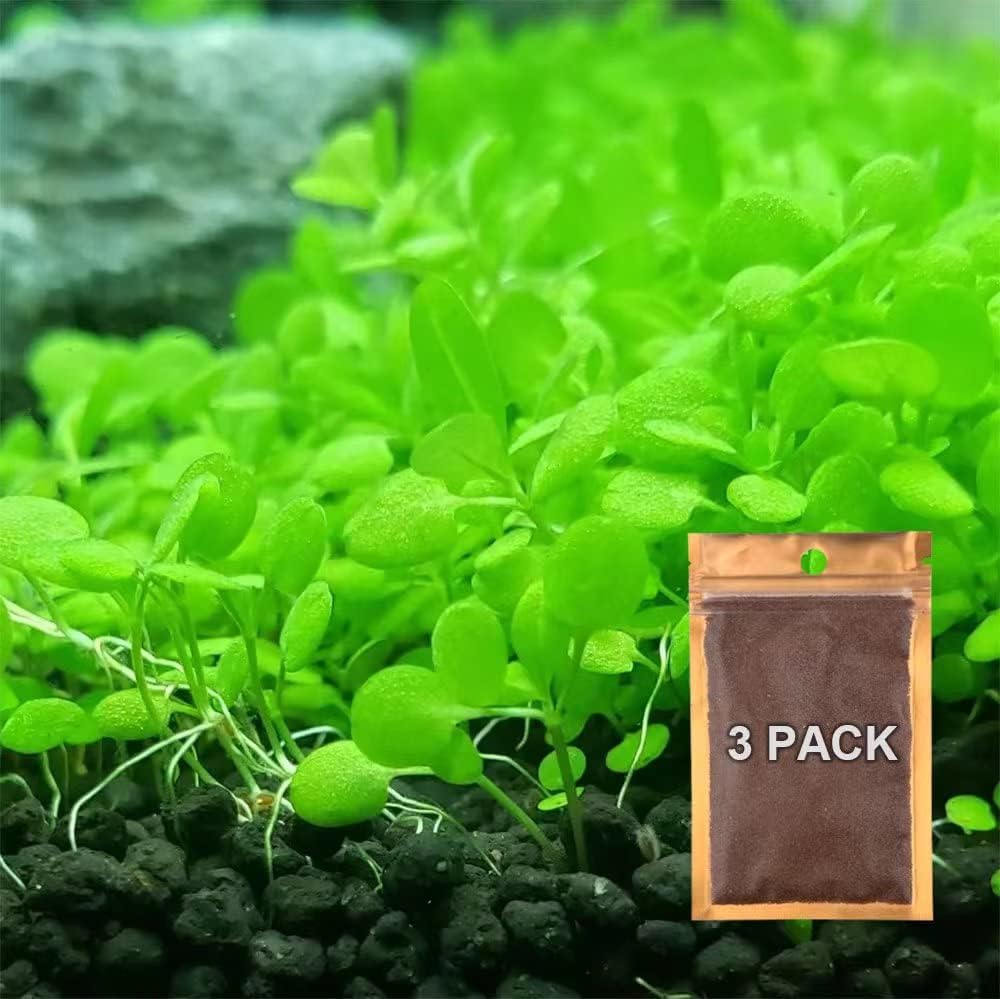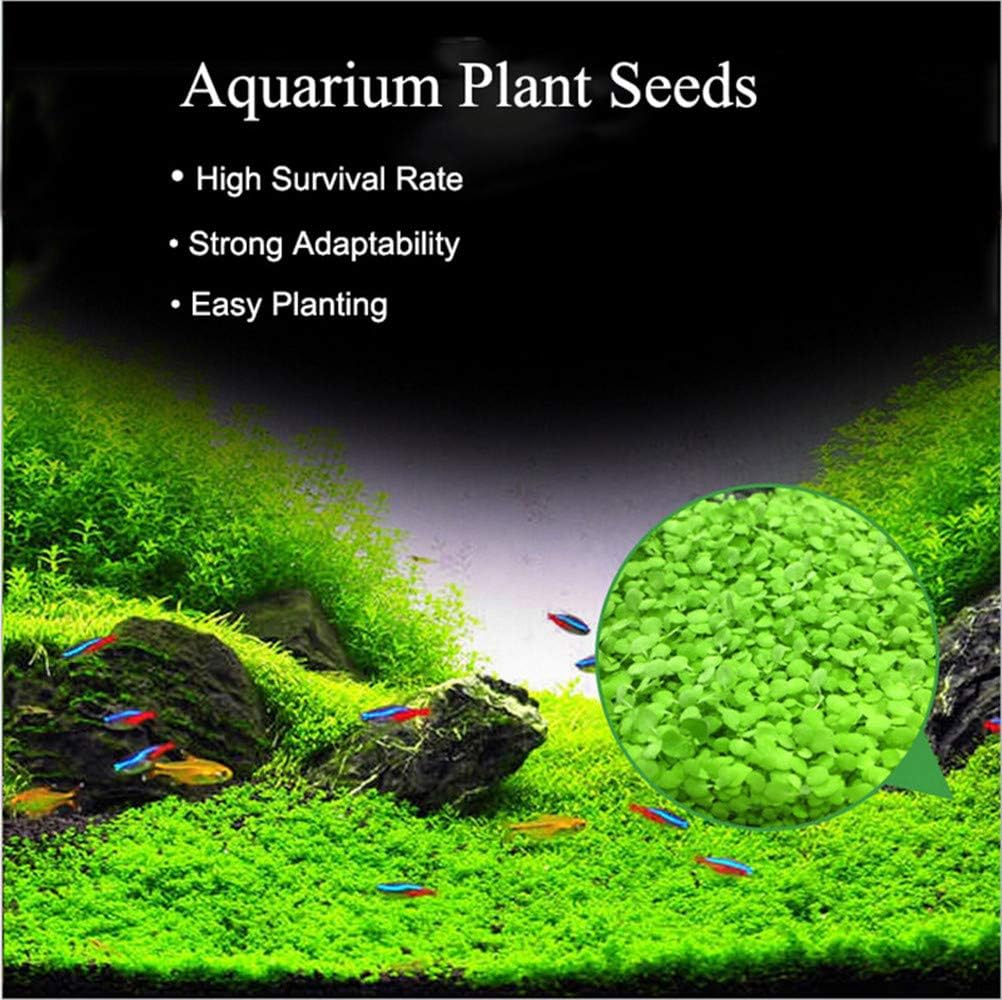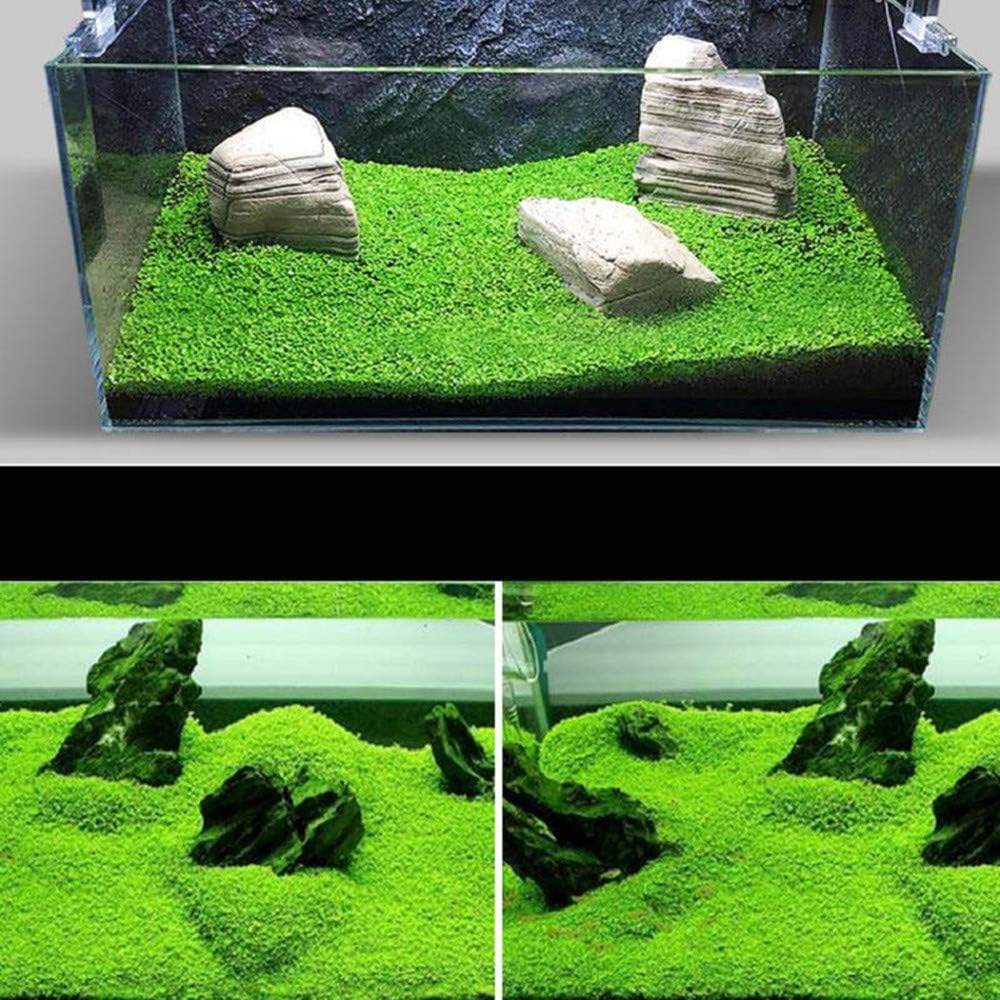
Zafina 3 Pack Aquarium Plant Seeds, Easy to Grow Aquatic Plant Seeds, Fast Growing Aquarium Carpet Seeds - Creates a Natural Ecosystem for Your Fish
Category: Amazon Home
Product description Item type: Aquatic Plant Grass Seeds; Applicable: Aquarium; Color: Green; Quantity: 3 Packs, Can grow 12*12 Inches/pack; Germination: 5-7 days; Planting water temperature: 20°C-30°C; - Plant Method - 1. No water plant: 1>. Put the water grass mud lamp into the fish tank. 2>. Spread the seeds evenly on the grass mud, about 12*12 IN Each bag. Do not cover the seed with mud. 3>. Spray water once a day to keep the soil moist (not too much or the seeds will float up).  4>.Keep the fish tank temperature around 28 ℃(82 ℉). It usually sprouted in 5-7 days.  5>. After the bud becomes green, slowly fill the tank with water. Don't hit the bottom bed. 6>. Filter the heating rod after filling the water, maintain the temperature between 25 and 28 degrees Celsius and begin to filter. 7>. It becomes water grass scene after 15 days. 2. With water plant(Suitable for winter): 1>. Put the water grass mud lamp into the fish tank. 2>. Spread the seeds evenly on the grass mud, about 12*12 IN Each bag. Then cover with a thin layer mud. 3>. Please fill water into your tank by the wall of tank to follow wall go down into tank slowly & gently. 4>. Filter the heating rod after filling the water, maintain the temperature between 25 and 28 degrees Celsius and begin to filter. 5>Install light fixtures 5-8 hours per day (if the filter washes away the seeds, wait a few days before opening). 6>. It usually sprouted in 7 days. It becomes water grass scene after 30 days. Service: We has a professional after-sales service team. If you are not satisfied with our products, please contact us and you will get a satisfactory answer. ------- Zafina Customer Service
Features: 【Easy to grow】: No need of CO2, nor strong light. Temperature should not be too low, Add water daily to keep the temperature in the fish tank at around 28 ℃ (82 ℉). Each bag can plant 12*12 Inches tank. | 【Adaptable】: Seeds can grow in soil, sand and tiny gravel. Just sprinkle the seeds evenly on the soil, Do not cover the seed with mud. | 【Fast-growing】: Normally 5-7 days sprout, 15 days landscape finished. | 【Healthy environment】: Plants have the ability to convert carbon dioxide into much needed oxygen that fish and aquatic life require in order to survive. Plants also absorb CO2 and nitrates produced by fish waste creating a natural ecosystem and healthy habitat for your fish. | PLEASE read "Plant Method" description part below CAREFULLY. WRONG methods of planting will affect seed growth.